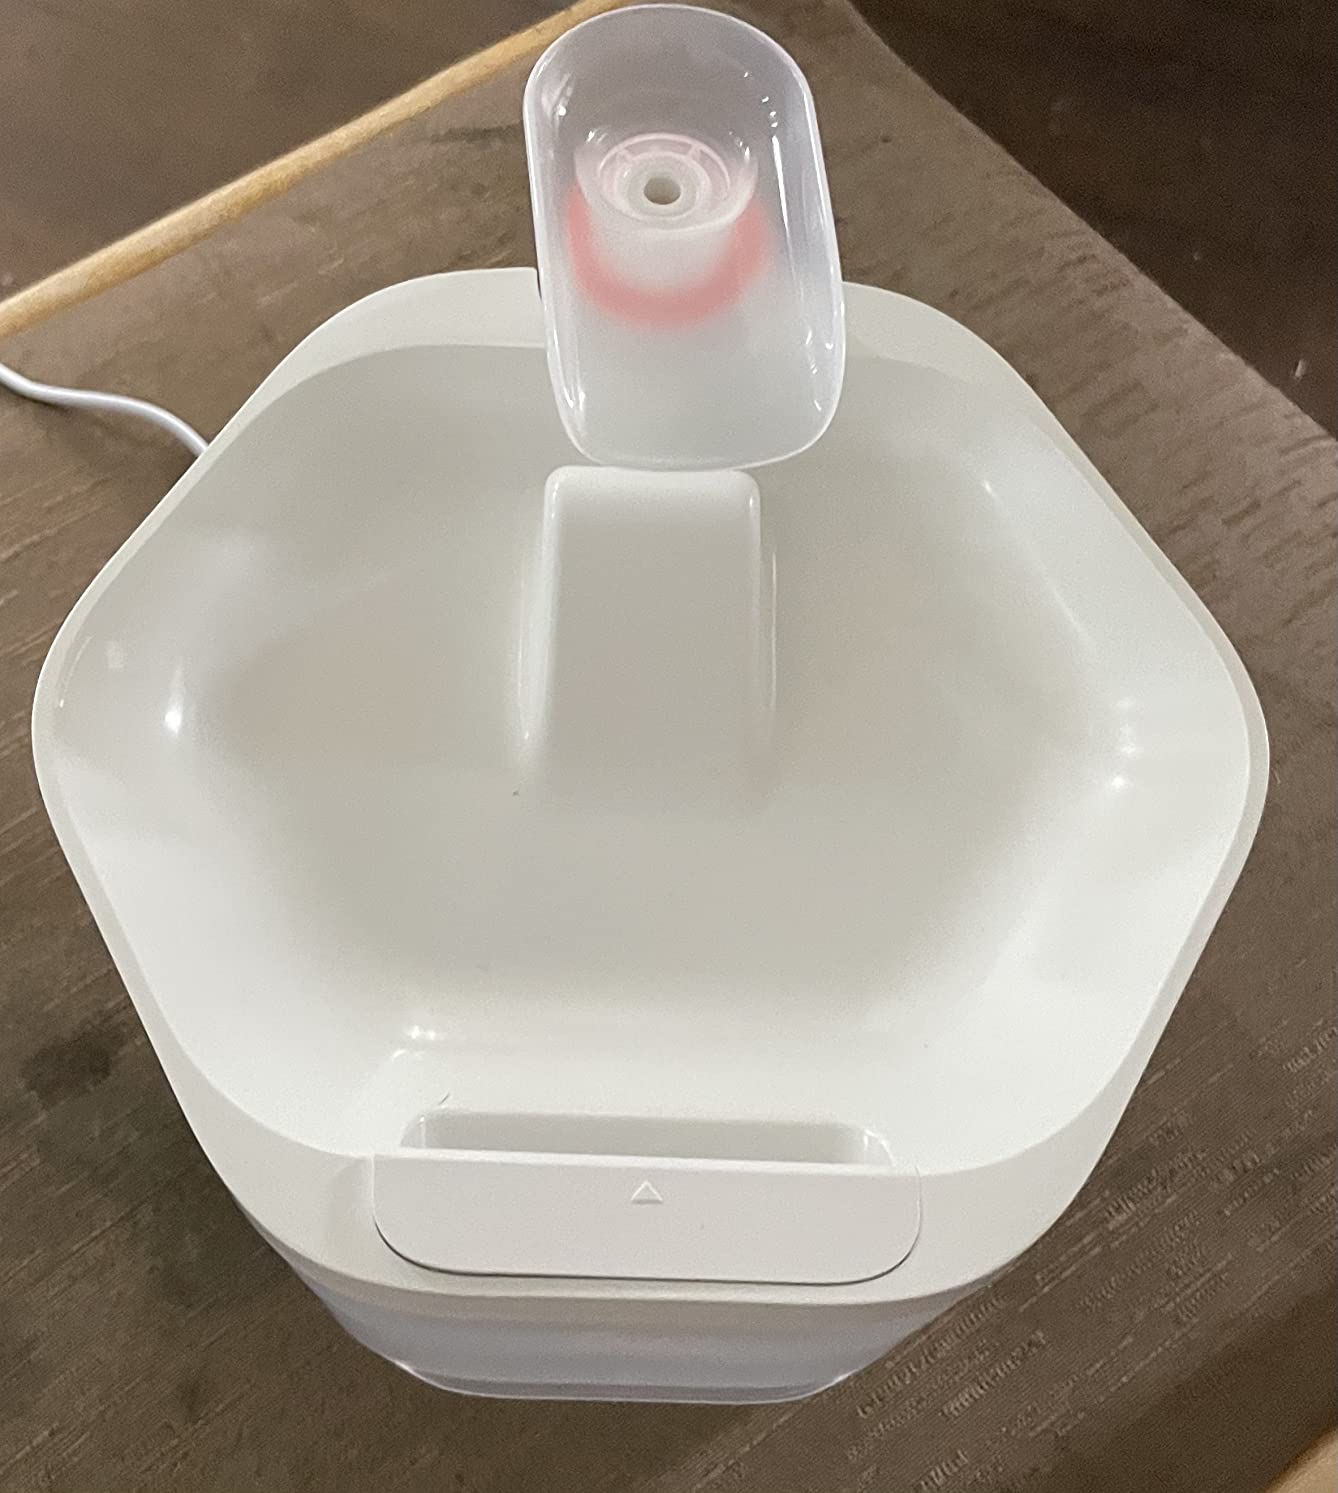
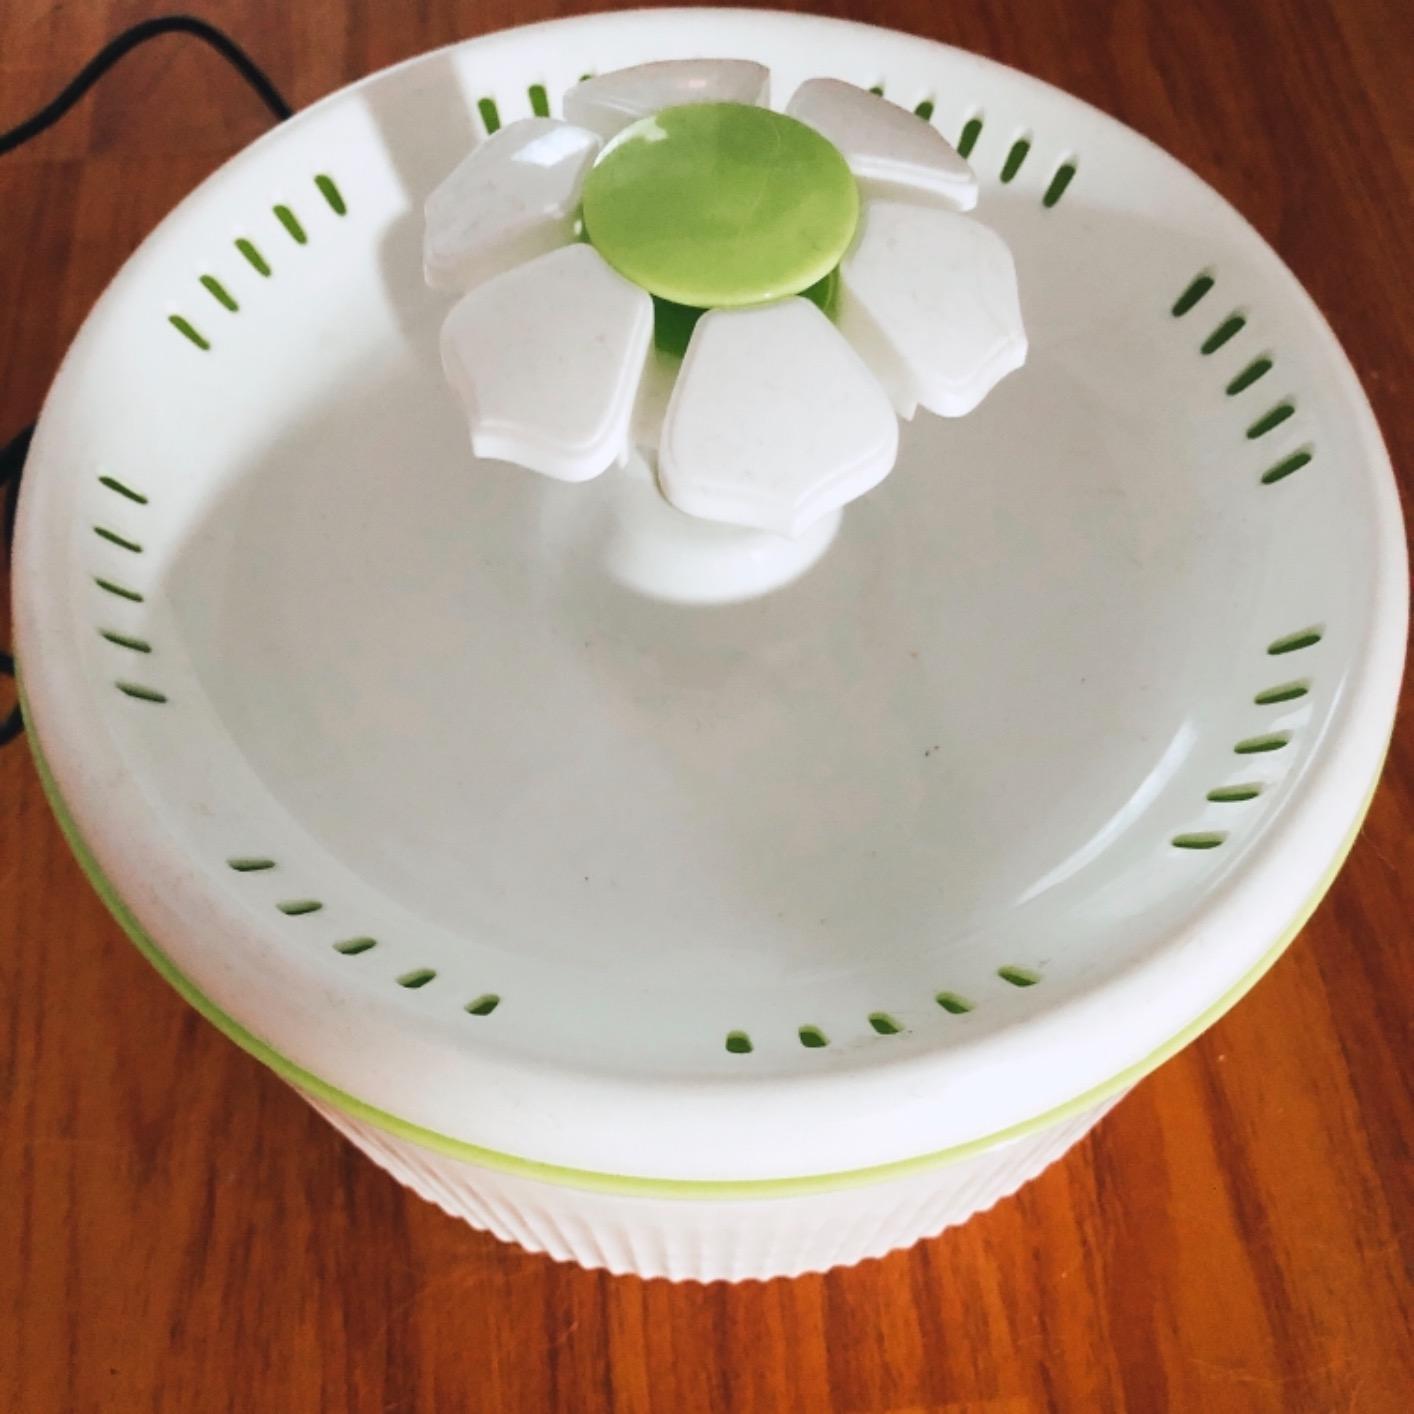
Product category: items_bowl
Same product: no